Biodegradable polymer

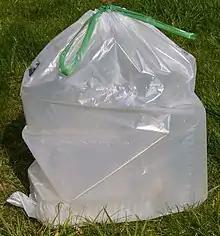
A trash bag made of a poly(lactic acid) blend, marketed under the brand Bio-Flex®

In addition to medicine, biodegradable polymers are often used to reduce the volume of waste in packaging materials. There is also significant effort to replace materials derived from petrochemicals with those that can be made from biodegradable components. One of the most commonly used polymers for packaging purposes is polylactic acid, PLA. The production of PLA has several advantages, the most important of which is the ability to tailor the physical properties of the polymer through processing methods. PLA is used for a variety of films, wrappings, and containers (including bottles and cups). In 2002, FDA ruled that PLA was safe to use in all food packaging. BASF markets a product called ecovio® which is a biobased blend of the company's certified compostable and biodegradable co-polyester ecoflex® and PLA. An application for this certified compostable and bio-based material is for any kind of plastic films such as shopping bags or organic waste bags. ecovio® can also be used in other applications, like thermoformed and injection moulded articles. Even paper-coating or particle foamed products can be produced by this very versatile biopolymer.